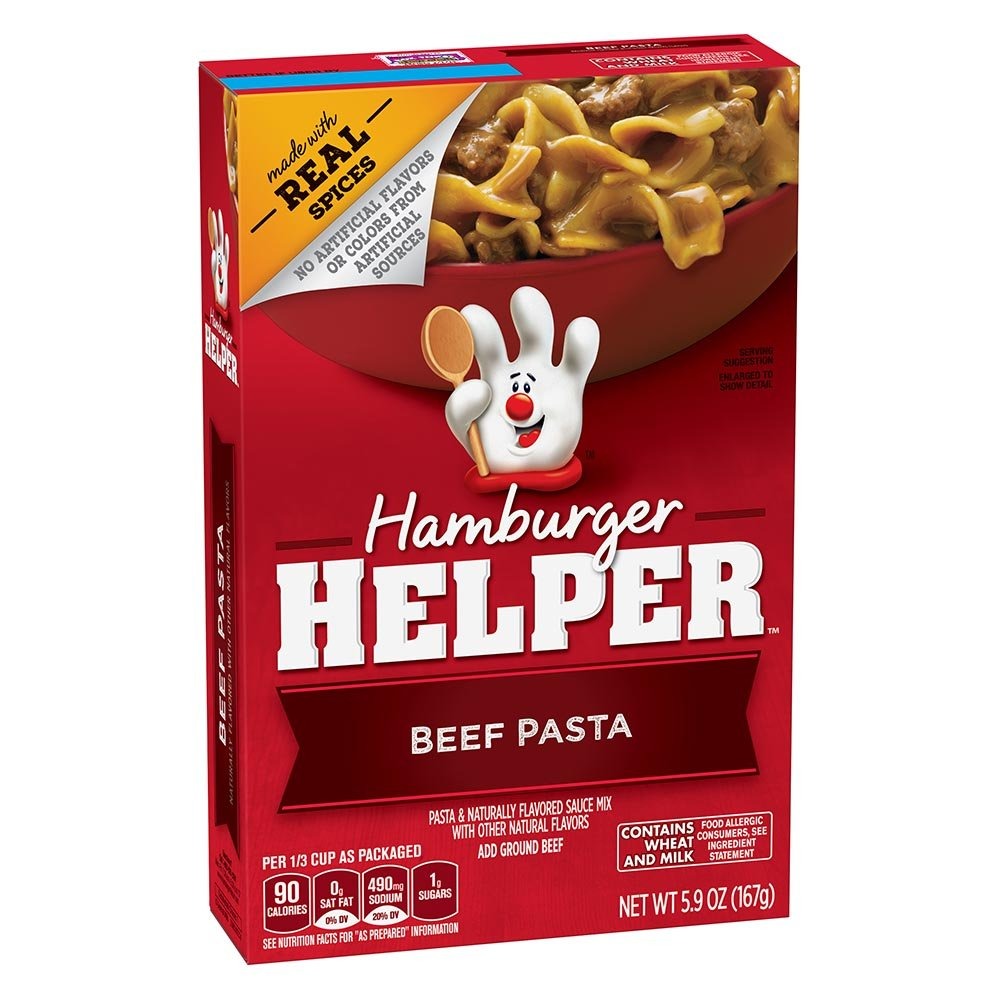
Item Name: Betty Crocker Hamburger Helper, Beef Pasta Hamburger Helper, 5.9 Ounce
Bullet Point 1: DRY MEAL MIX: America's favorite Hamburger Helper in a delicious beef pasta entrée, blending pasta, sauce and real spices
Bullet Point 2: INGREDIENTS: Packaged food is made with real spices and no artificial flavors or colors from artificial sources
Bullet Point 3: QUICK AND EASY: Make Hamburger Helper in three easy steps; simply brown beef, stir in ingredients and pasta sauce and simmer
Bullet Point 4: ENDLESS OPTIONS: Add your own twist with additional ingredients and head to the Betty Crocker website for Hamburger Helper recipes and pastas the whole family will love
Bullet Point 5: BOX CONTAINS: One pack of Hamburger Helper meals, 5.9 oz box; an everyday pantry staple
Value: 5.9
Unit: Ounce

Price: 1.965